Flying Dagger

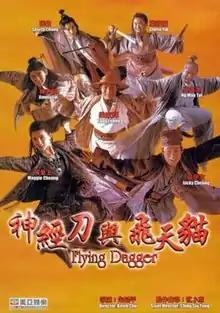
DVD cover art

Flying Dagger (神經刀與飛天貓 = Nervous Knife and Apsara Flying Cat) is a 1993 "wuxia" comedy film directed by Kevin Chu and written and produced by Wong Jing. The film features a large cast of stars and parodies numerous Hong Kong films.